Answer in natural language. Estimate the real world distances between objects in the image. Which object is closer to blue translucent garbage bag (marked A), Doorway (marked B) or brown colour cube shape wooden material (marked C)? Choose between the following options: brown colour cube shape wooden material (marked C) or Doorway (marked B)
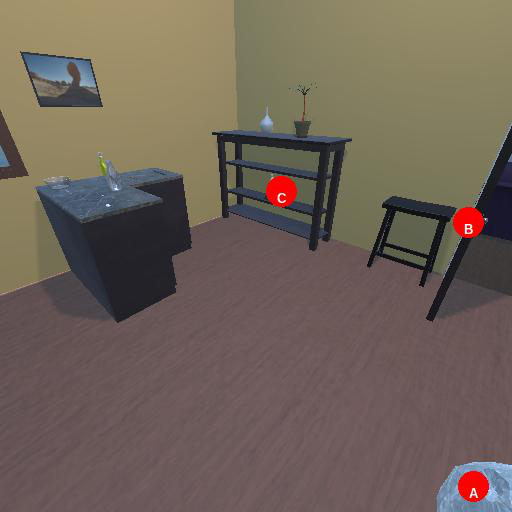
<answer>Doorway (marked B)</answer>